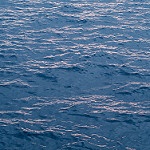
Scene: Outdoor